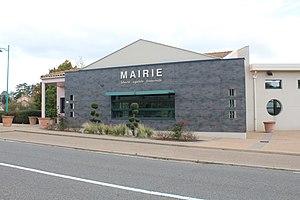
Mairie d'Hurigny.
Hurigny est une commune française située dans le département de Saône-et-Loire en région Bourgogne-Franche-Comté.